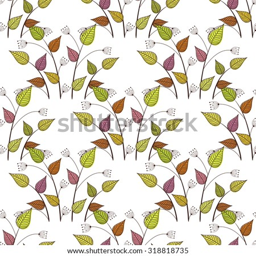
seamless pattern with colored leaves on a white background